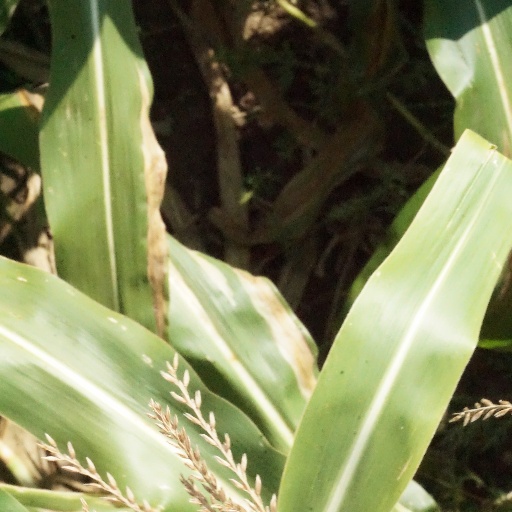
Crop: maize; corn